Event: Nepal Earthquake
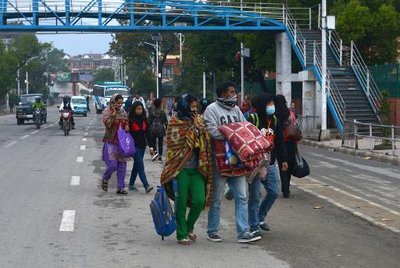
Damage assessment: no_damage